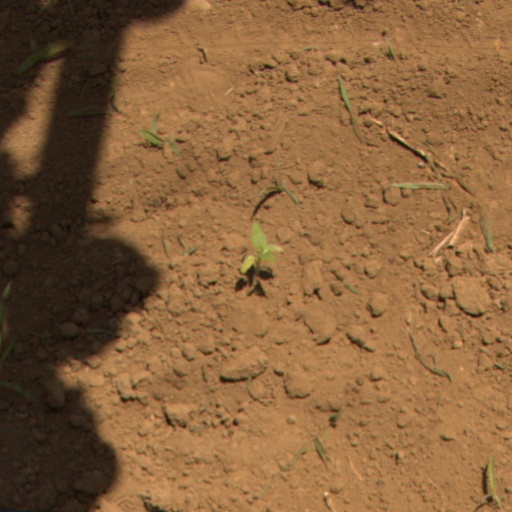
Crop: Jerusalem artichoke